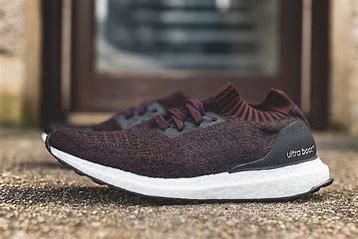
Brand: Adidas
Model: Ultraboost Uncaged